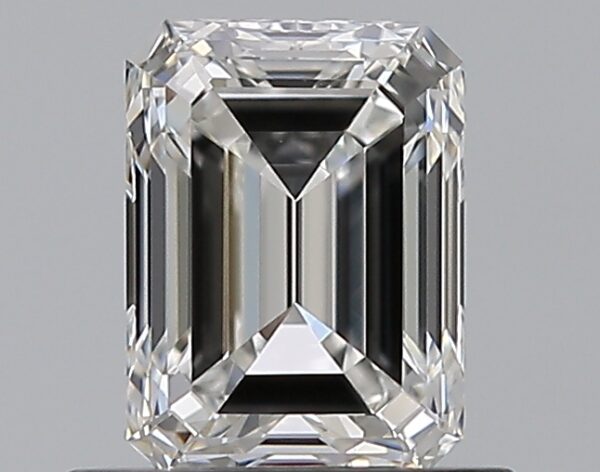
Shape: emerald
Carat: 0.75
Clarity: VVS1
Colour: F
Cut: EX
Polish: EX
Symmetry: VG
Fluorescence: N
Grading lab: GIA
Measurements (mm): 5.89 x 4.36 x 2.98